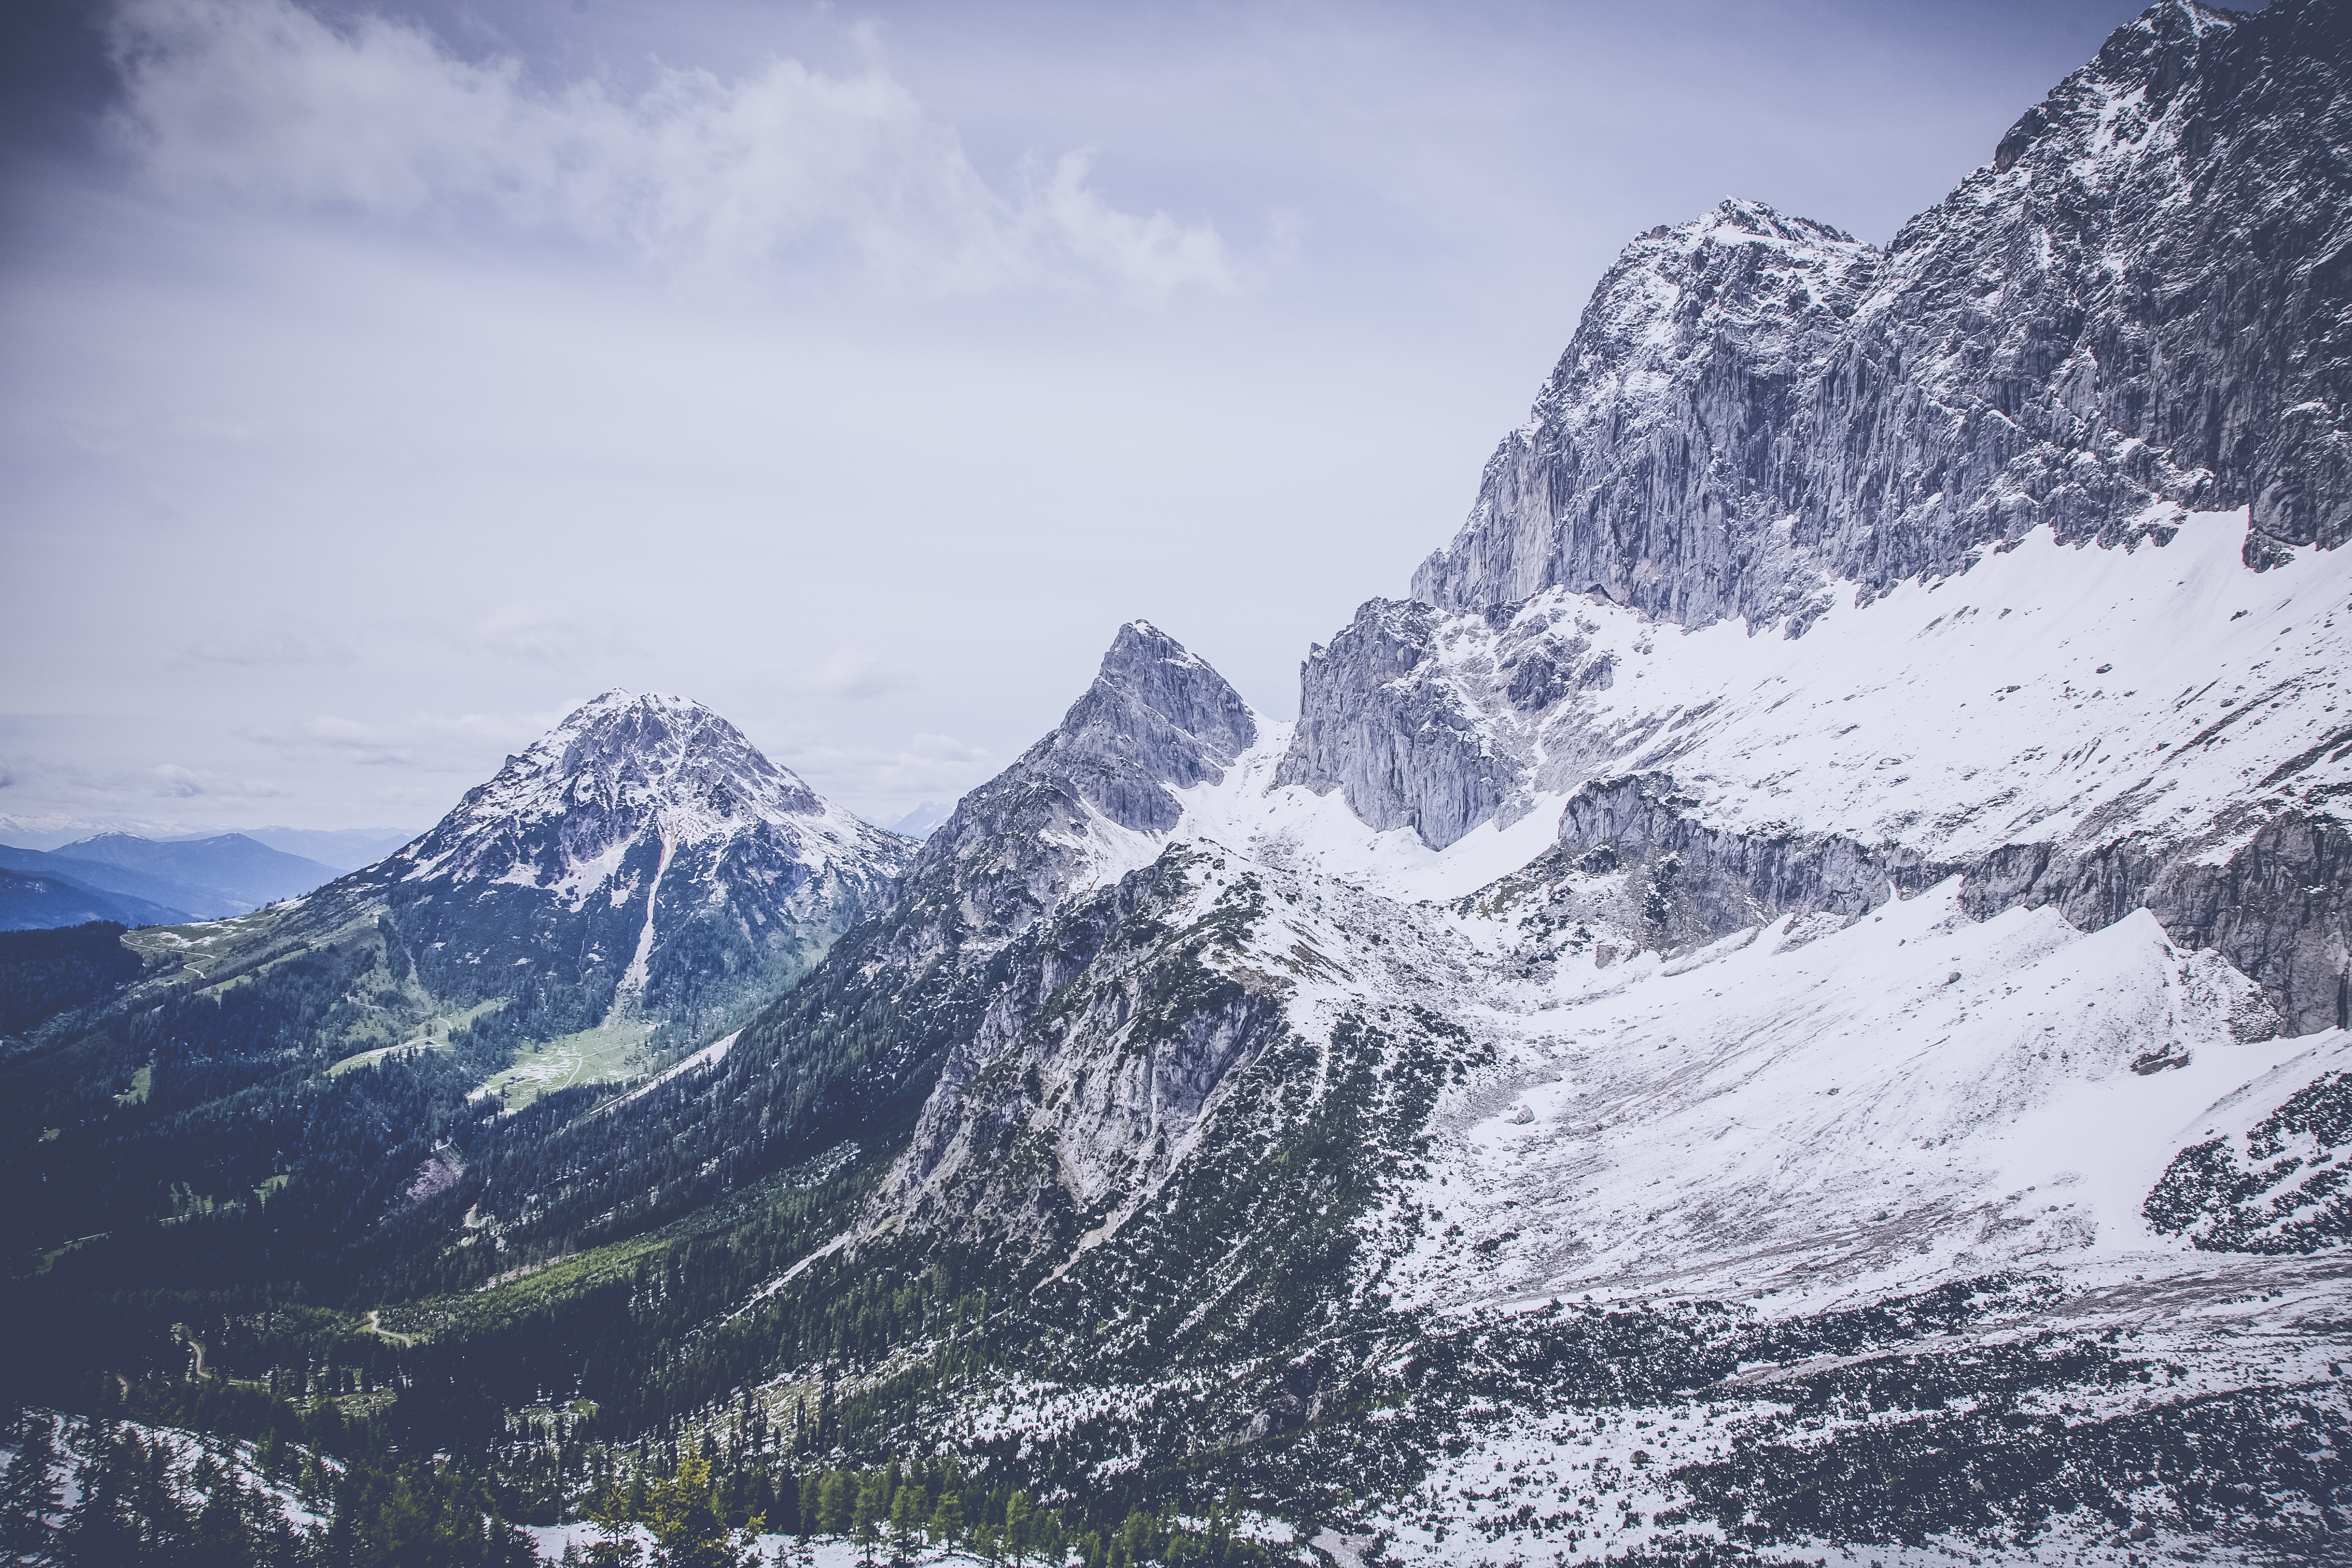
landscape, nature, mountain, snow, cold, winter, mountain range, scenic, glacier, weather, ridge, summit, outdoors, alps, cirque, landform, mountain pass, geographical feature, mountainous landforms, glacial landform, geological phenomenon